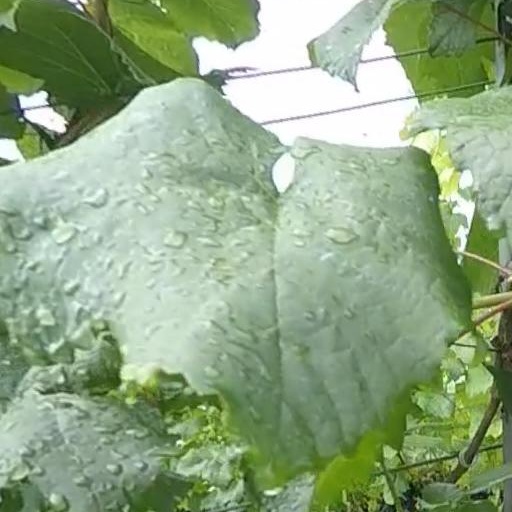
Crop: grape